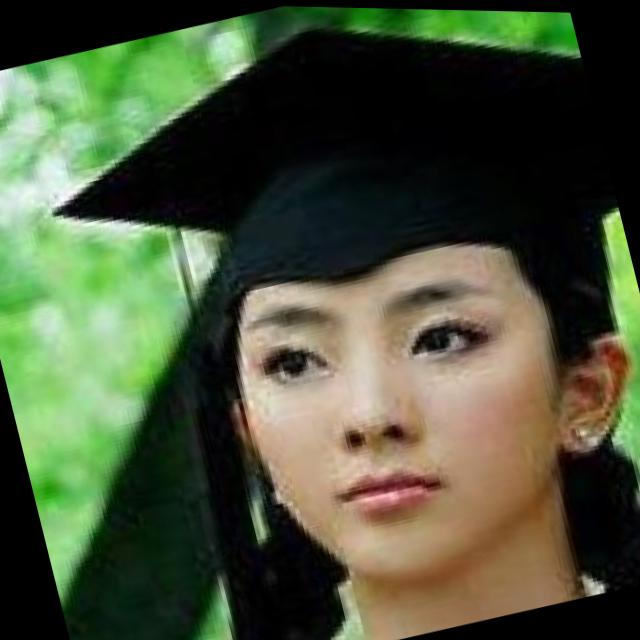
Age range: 21-44